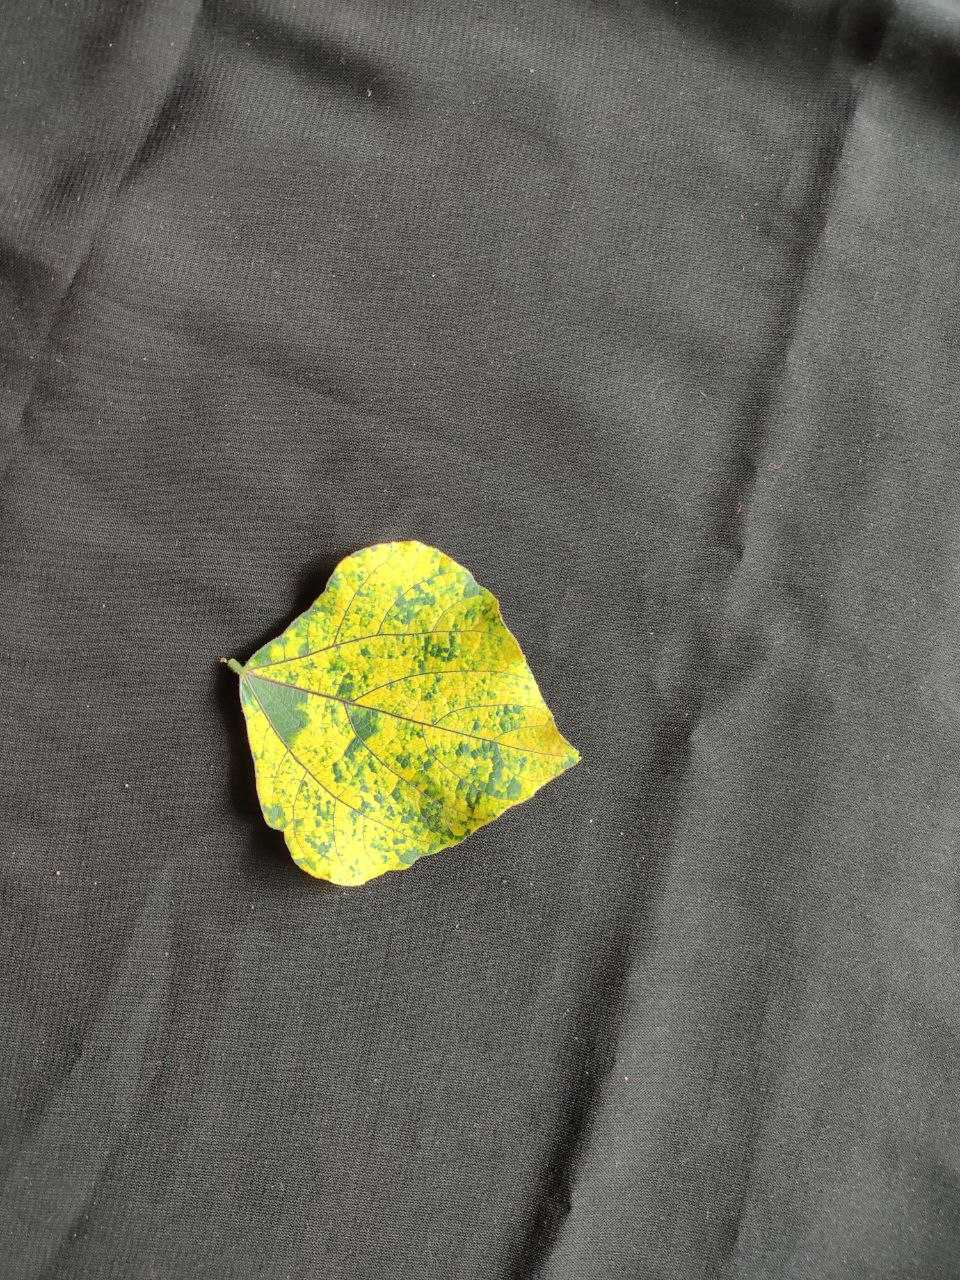
Crop: bean
Leaf condition: Mosaic Virus